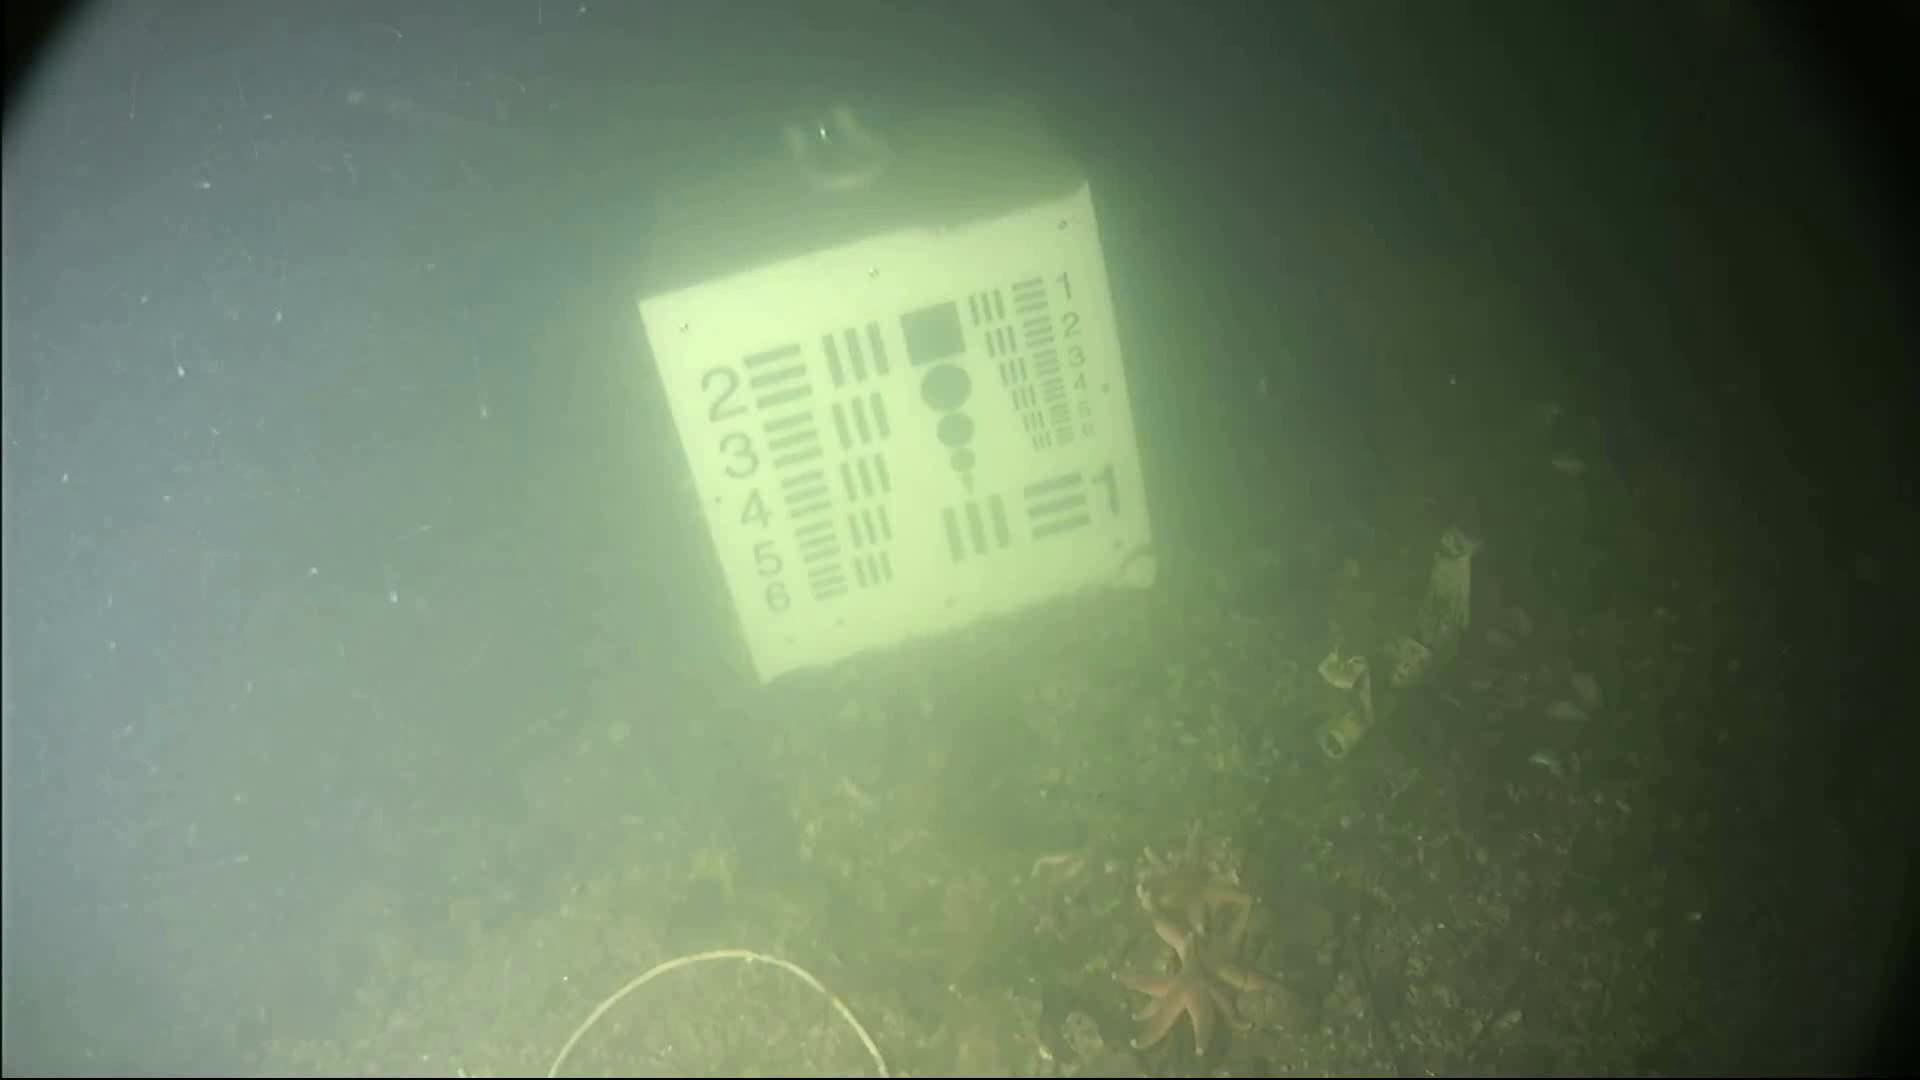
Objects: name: starfish